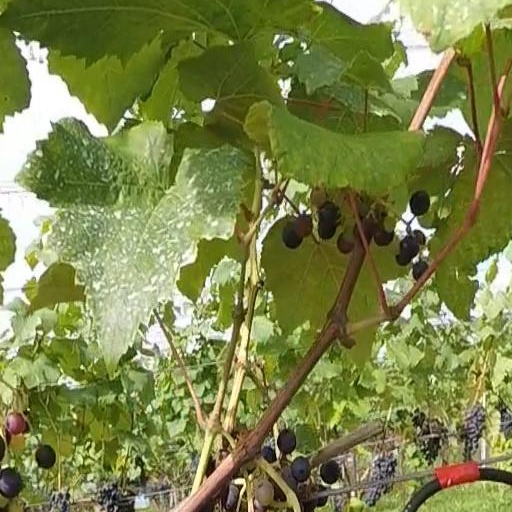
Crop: grape